The Spectacular Jihad of Taz Rahim

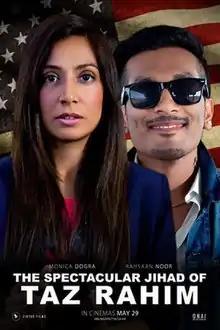
Theatrical Release Poster

The Spectacular Jihad of Taz Rahim is a 2015 Indian crime drama film directed by Raghav Murali and produced by Zaki Hossain. The film stars Rahsaan Noor, Monica Dogra, Kal Parekh, and Sorab Wadia in pivotal roles. The film is loosely inspired by true stories of the NYPD, FBI, and CIA's use of Muslim informants. The film was produced in English and in Hindi and premiered in the United States 15 April 2015.